Adú

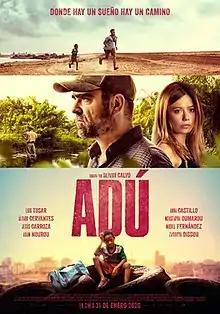
Film poster

Adú is a 2020 Spanish drama film directed by Salvador Calvo, written by Alejandro Hernández and starring Moustapha Oumarou, Luis Tosar and Álvaro Cervantes. The film premiered in Spain on 31 January 2020.